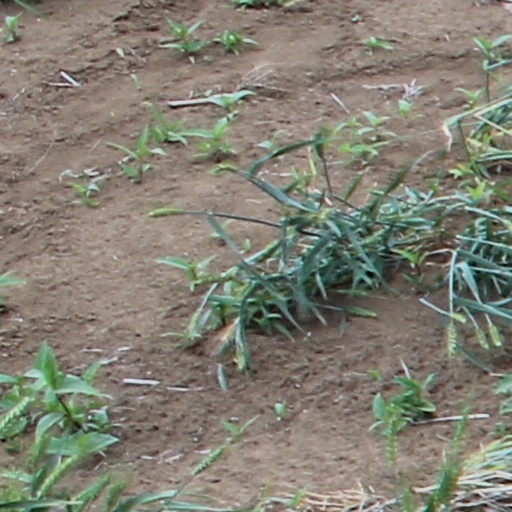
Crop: wheat